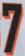
Number: 7